Afon Twrch, Carmarthenshire

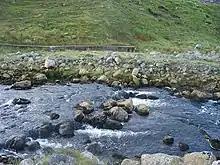
Afon Twrch

The Afon Twrch is a short river in Carmarthenshire, West Wales. It joins the River Cothi (itself a left-bank tributary of the River Towy) at the village of Pumsaint, near to which are the Roman gold mines of Dolaucothi.